C. R. M. F. Cruttwell

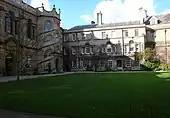
Hertford College, Oxford

On his return to Hertford College, Cruttwell was elected to a fellowship in modern history and a year later was appointed Hertford's dean, responsible for general discipline within the college; he held this post for five years. He also became active in the administration of Oxford University and was elected to its ruling body, the Hebdomadal Council. He served as a university statutory commissioner and was one of several academics nominated by the Vice-Chancellor as delegates to the Oxford University Press.